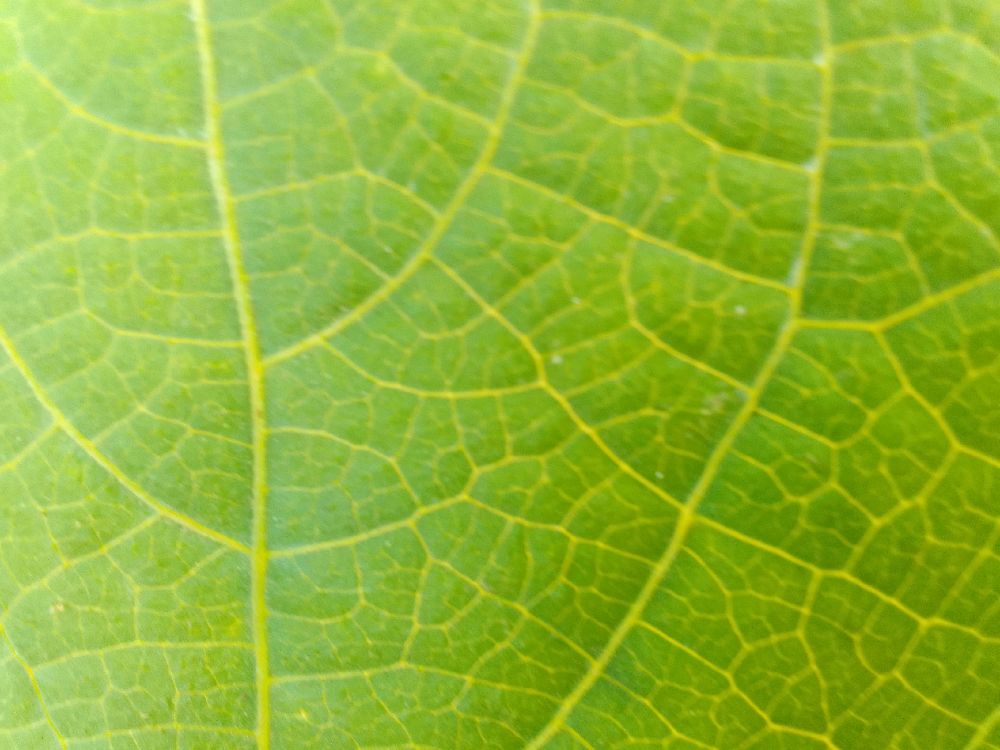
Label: healthy